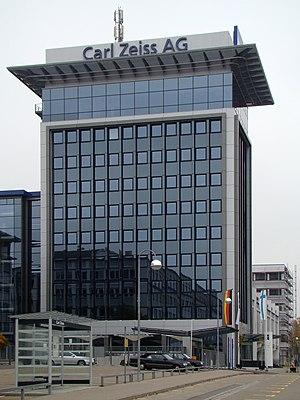
Carl Zeiss est une entreprise spécialisée en optique de précision et est notamment connue du public pour ses objectifs photographiques haut de gamme. Elle est composée de six divisions : microscopie, semi-conducteurs, métrologie, optronique, chirurgie, vision.